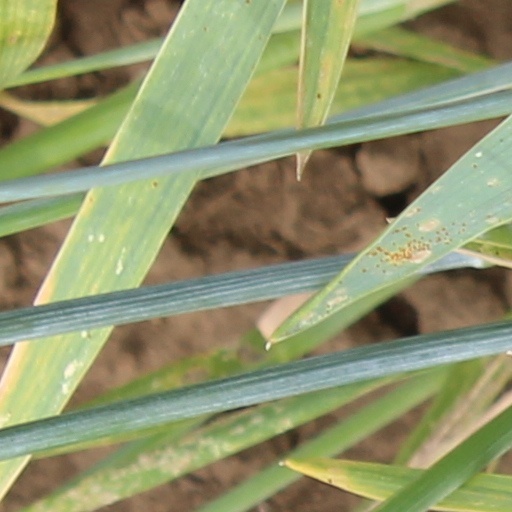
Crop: wheat